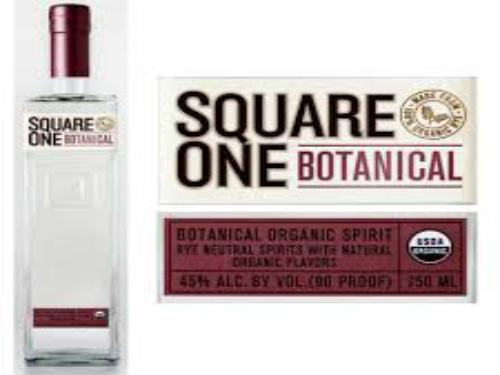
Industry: Food